Comparative foot morphology

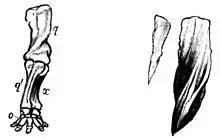
Leg skeleton of the modern elephant

The horse's foot is in an unguligrade orientation. The columnar orientation of bones and connective tissue is similarly well-aligned to transmit loads during the weight-bearing phase of locomotion. The thick keratinized and semicircular hoof changes shape during loading and unloading. Similarly, the cushioned frog situated centrally at the rear ends of the hoof undergoes compression during loading, and expansion when unloaded. Together, the hoof and cushioned frog structures may work in concert with hoof capsule to provide shock absorption. The horse hoof also acts dynamically during loading, which may cushion the endoskeleton from high loads that would otherwise produce critical deformation.